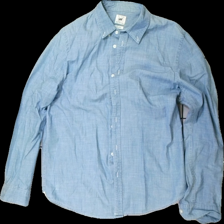
View: front
Type: Shirt
Category: Men
Brand: Lee
Colors: Blue
Material: 100% Cotton
Cut: Regular
Size: L
Season: All
Trend: Denim
Price range: 150-250
Recommended usage: Reuse
Description: Blue jean shirt